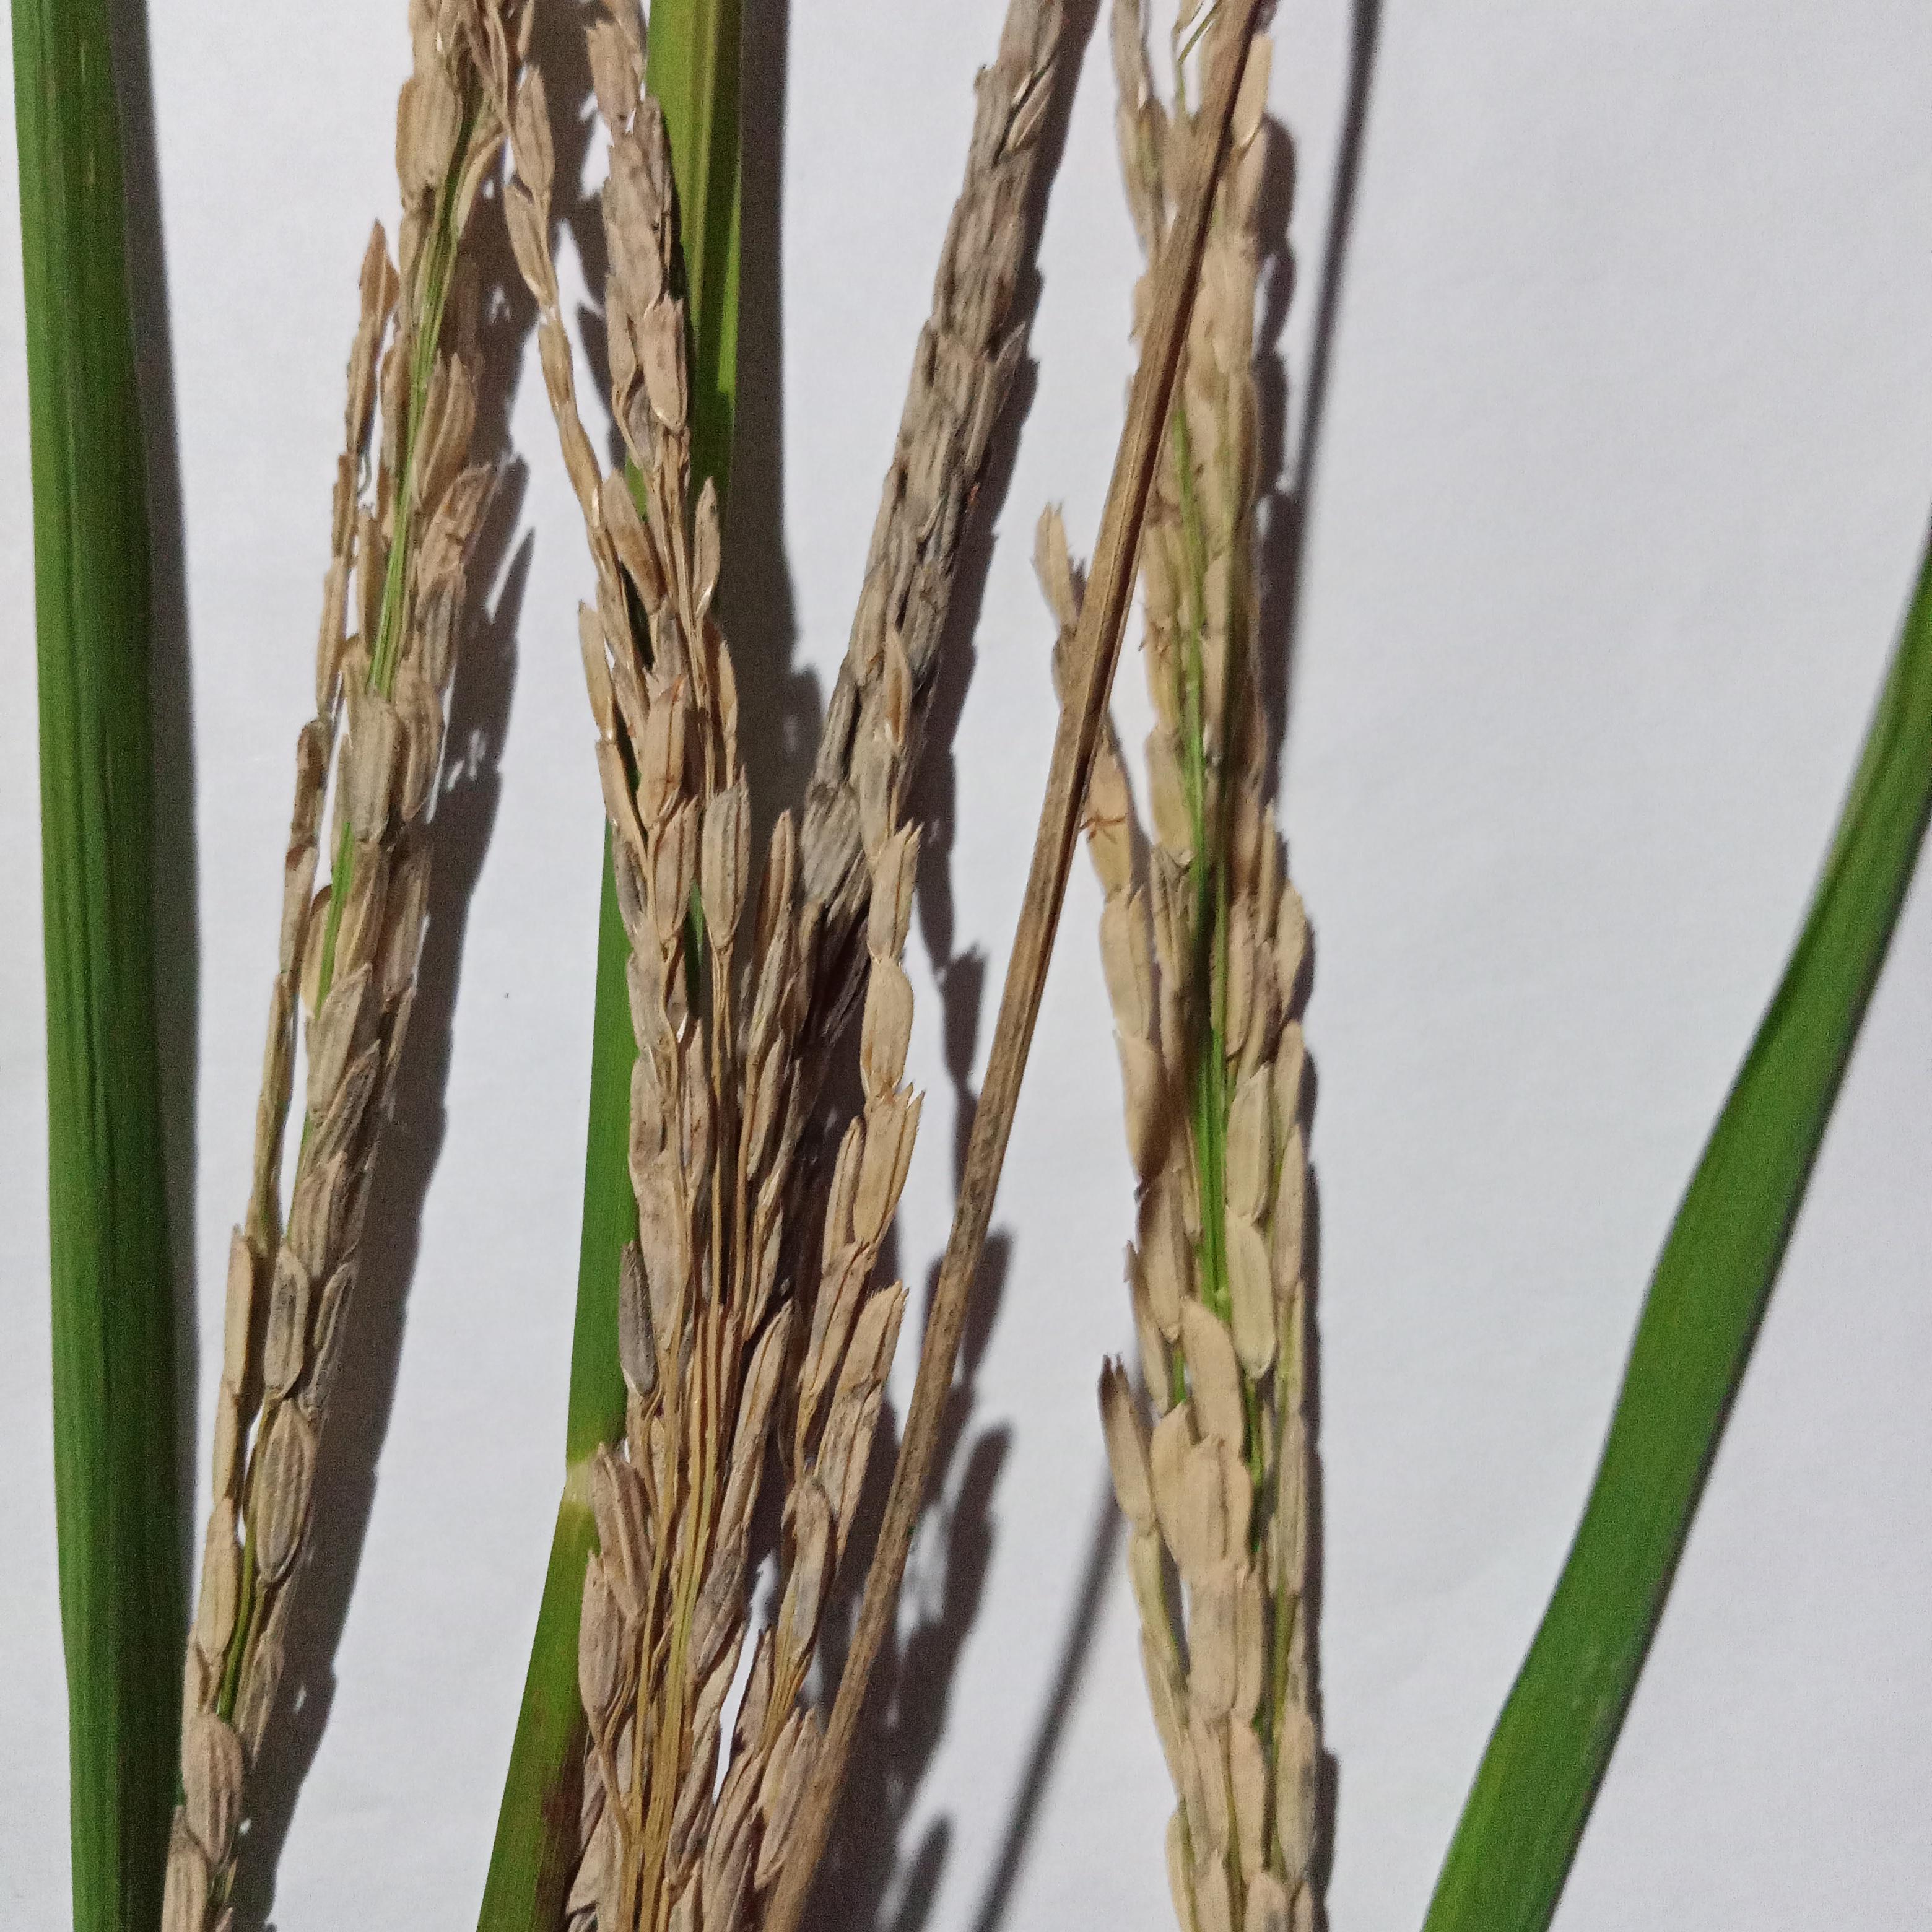
Label: Rice___Neck_Blast